Steven Matthews

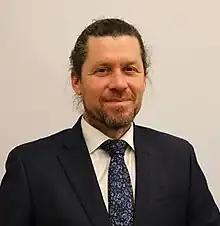
Matthews in 2020

Steven Matthews (born 1970/1971) is an Irish Green Party politician who served as a Teachta Dála (TD) for the Wicklow constituency from 2020 to 2024. He was appointed Chair of the Committee on Housing, Local Government and Heritage in September 2020.